Street Sports Baseball

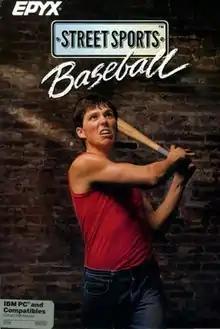

"Street Sports Baseball" is a game in which the 16 available players of the 52nd Street gang play baseball on an improvised field.